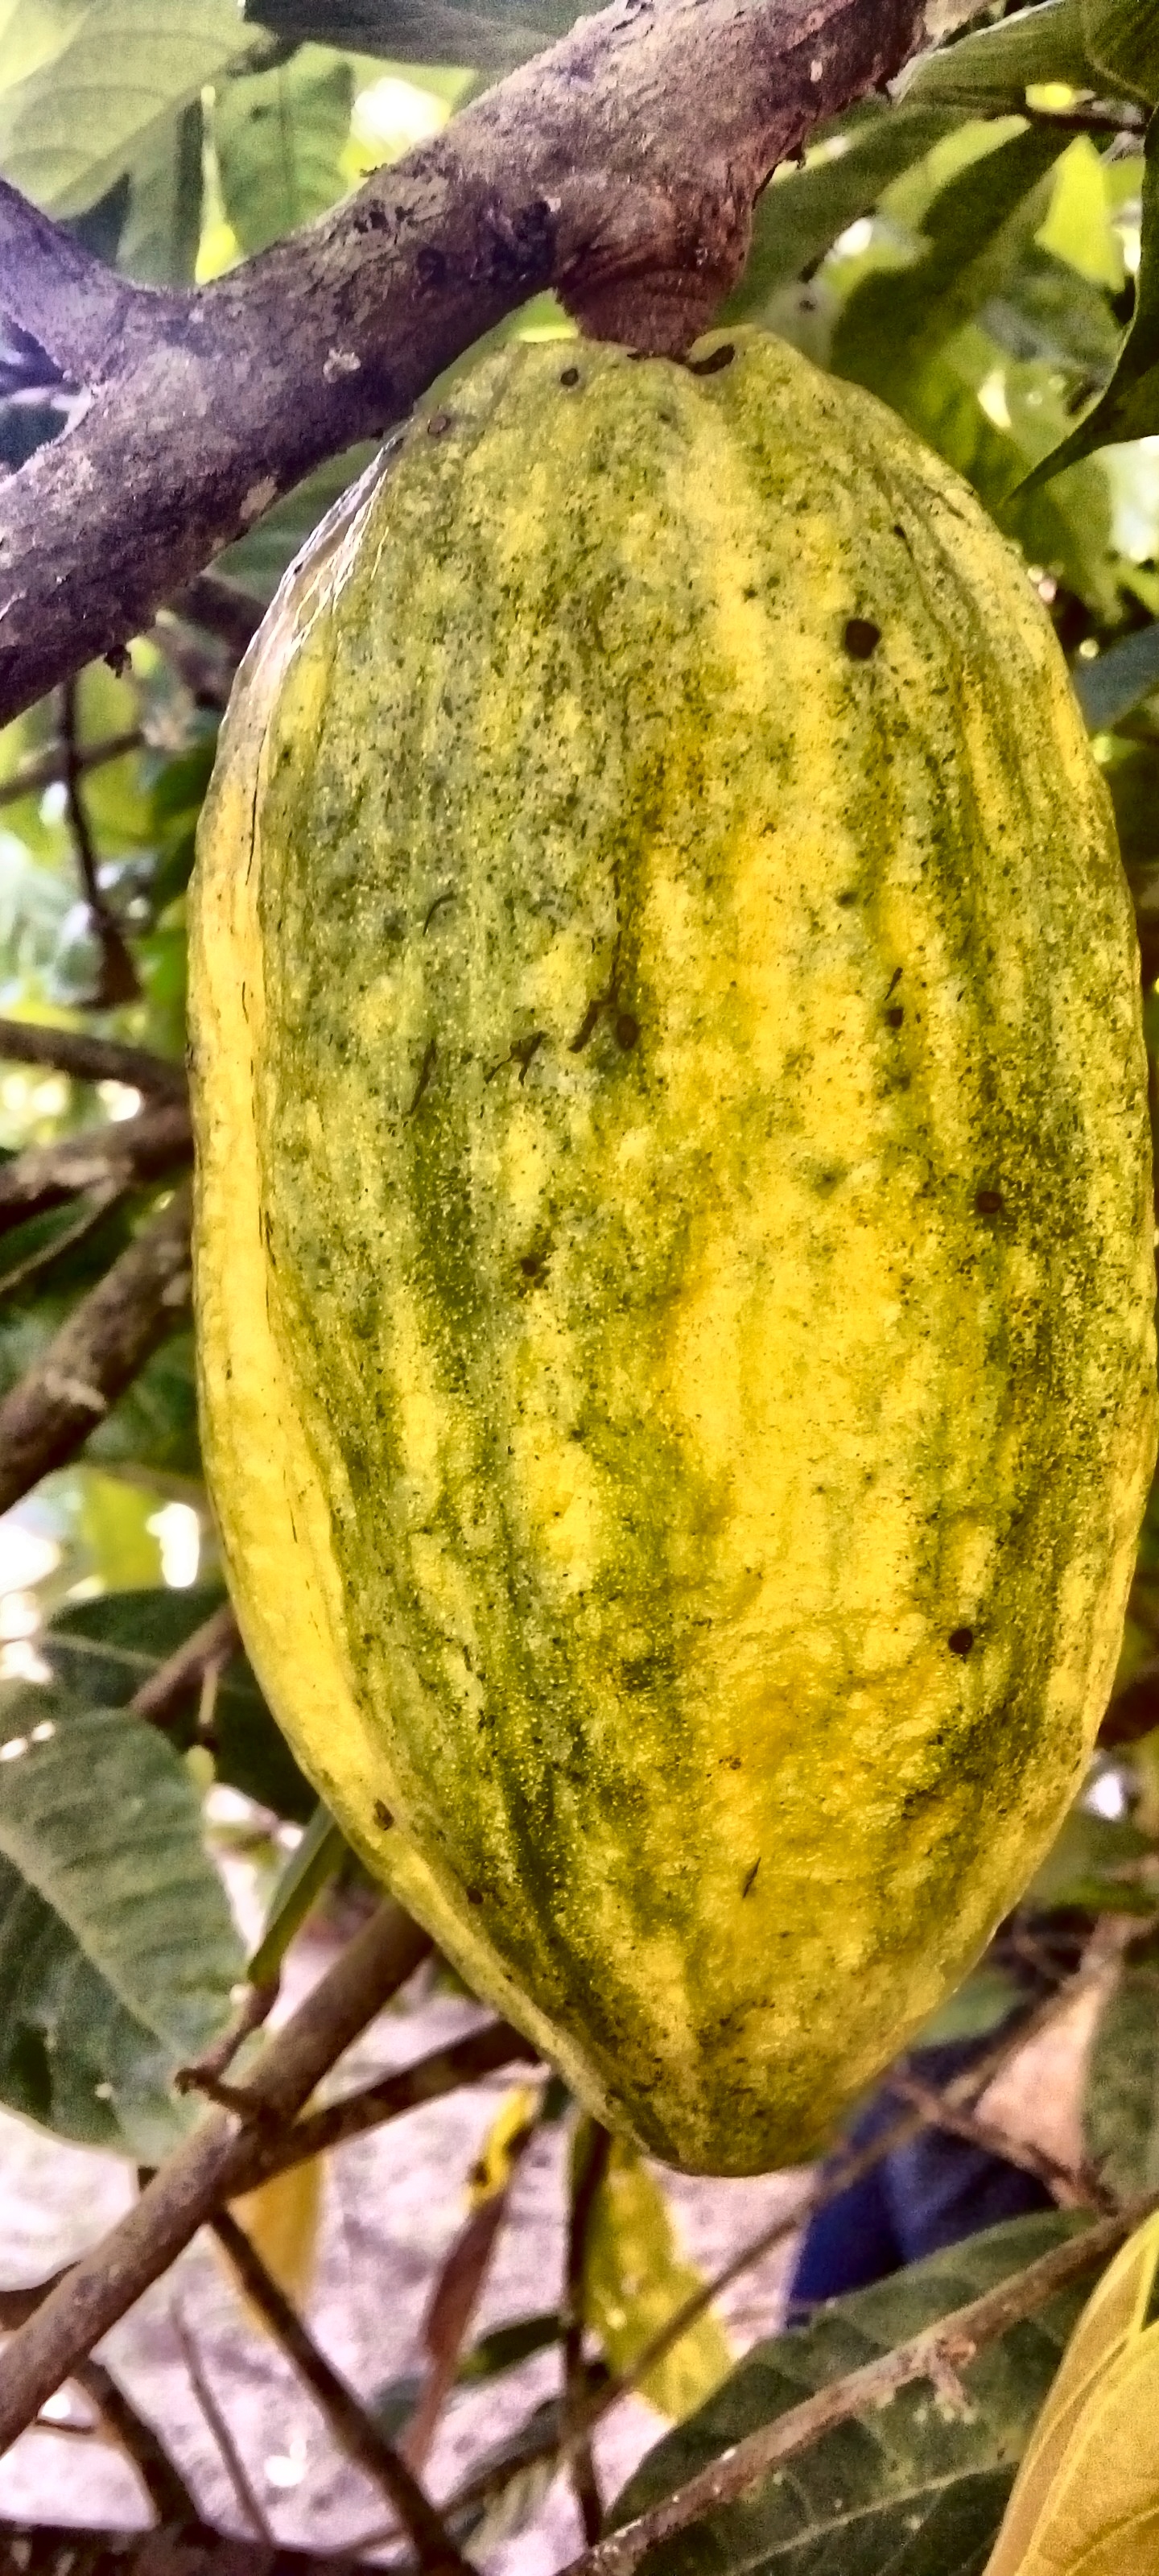
Maturity: mature
Variety: Guiana